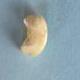
Maize quality: Bad